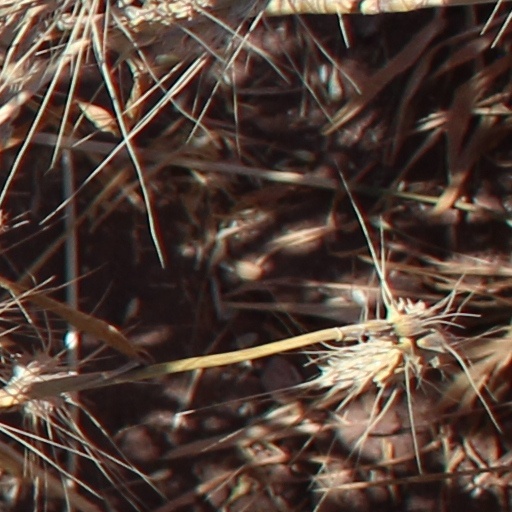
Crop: wheat